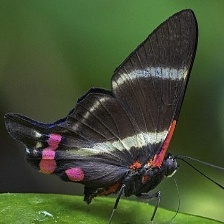
Species: METALMARK